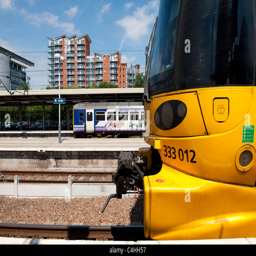
close up of the front of a class train in livery at railway station